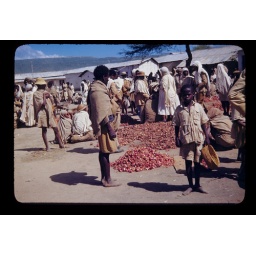
Piles of onions, boy posing hat in hand at Nazareth market